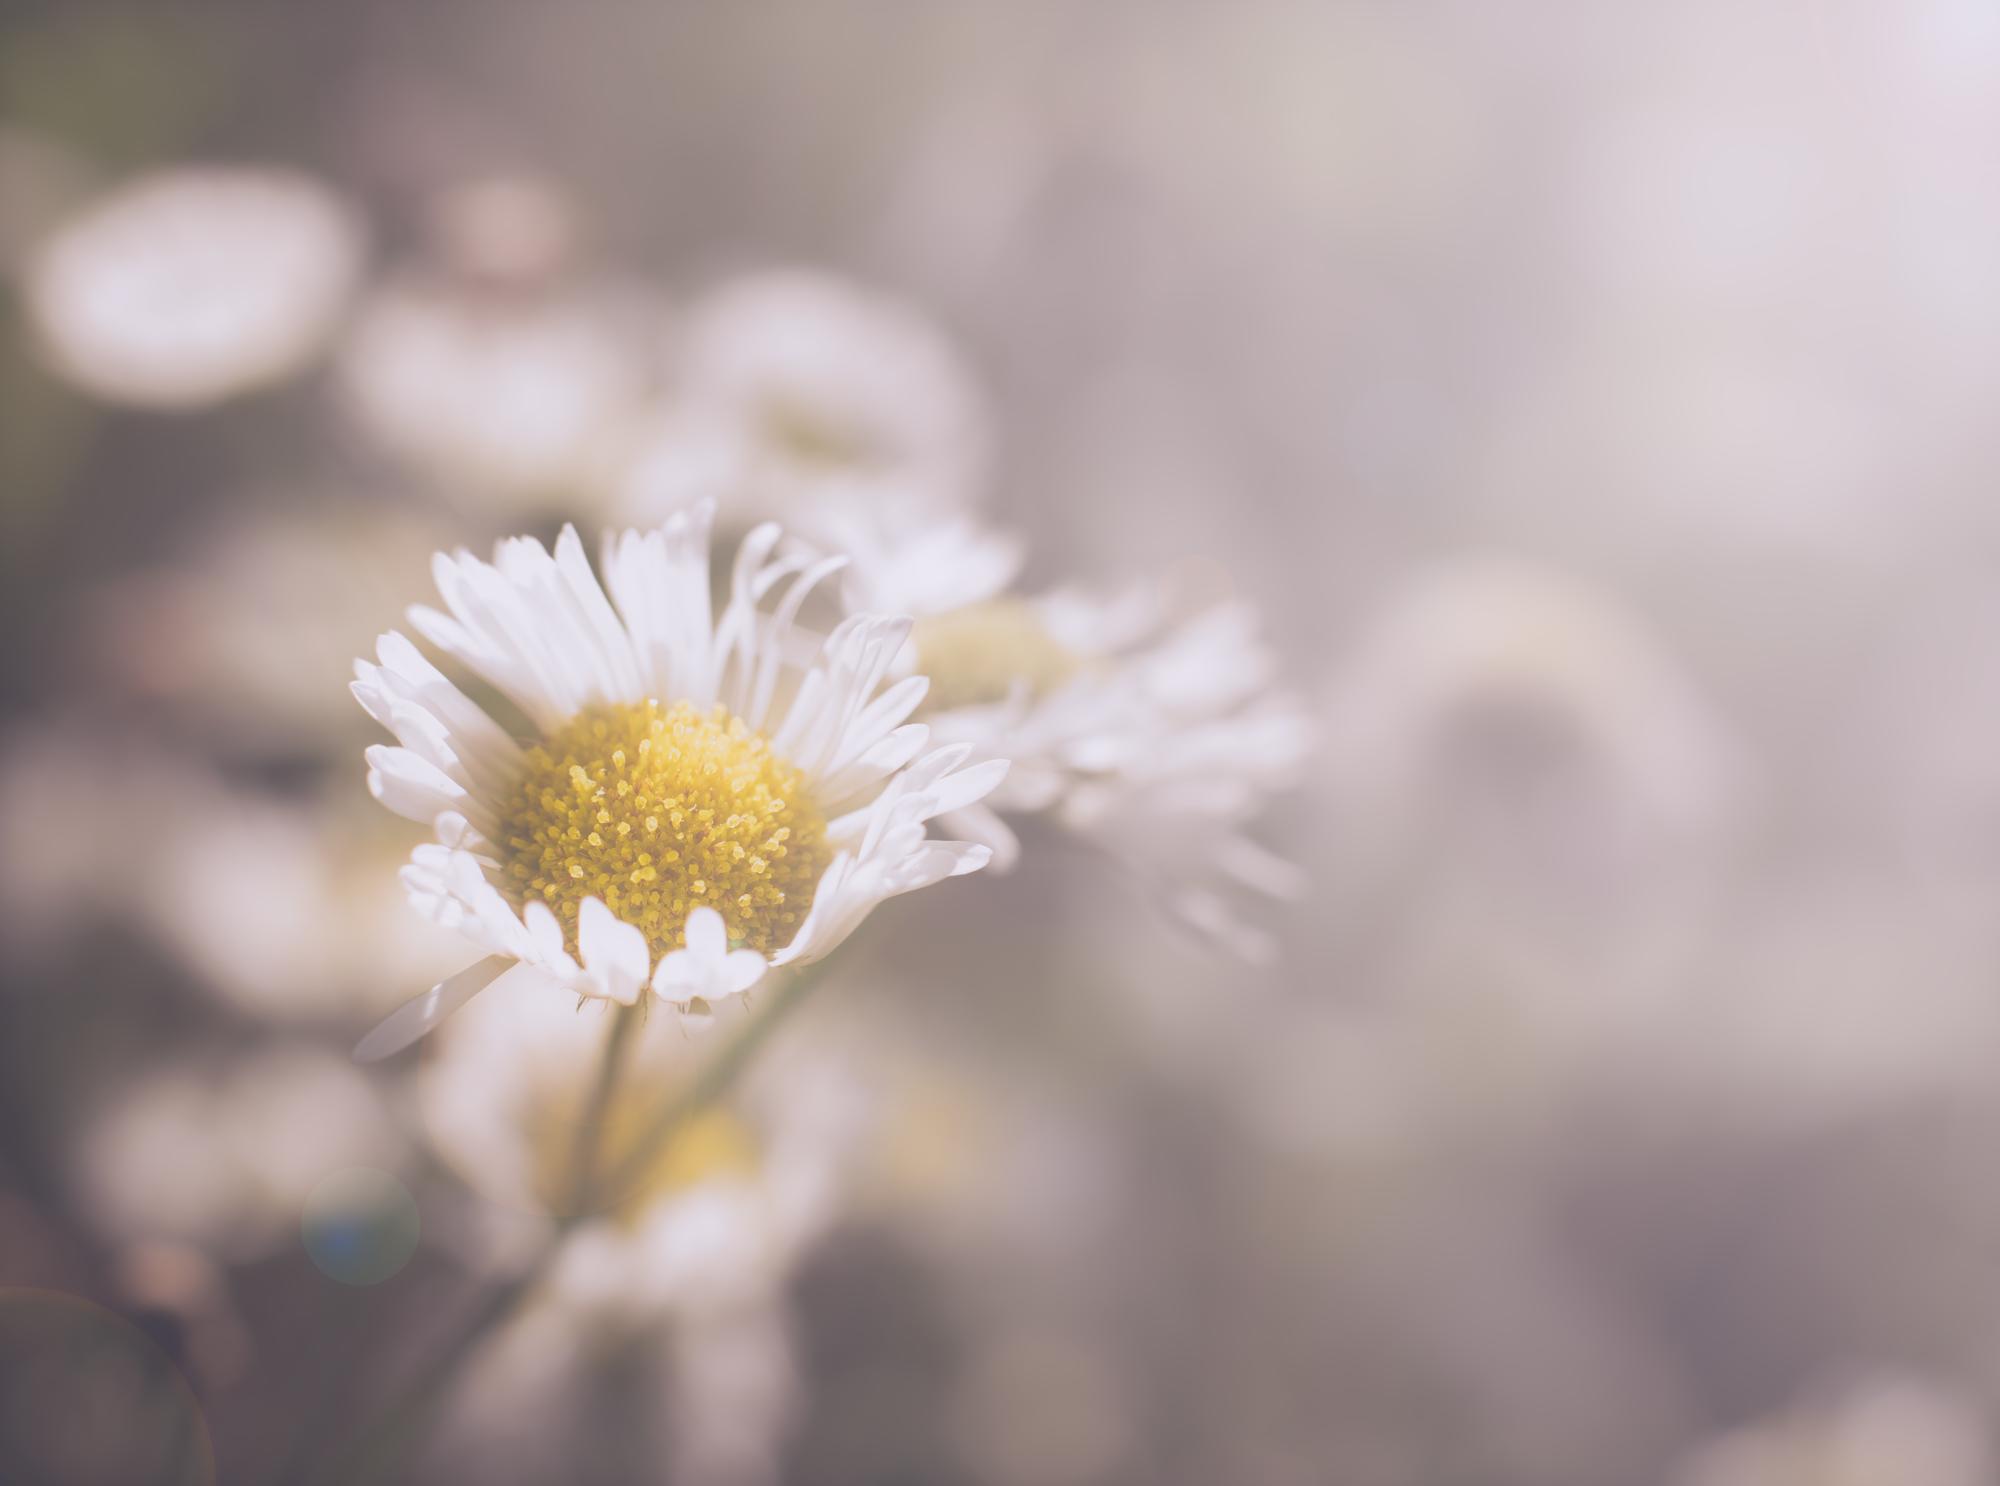
nature, branch, blossom, light, plant, photography, sunlight, flower, petal, bloom, daisy, europe, color, macro, peace, serene, nikon, closeup, flora, wildflower, close up, happiness, fleur, passion, soft, nikkor, d750, quiet, douceur, parfum, bientre, curuyann, nikond750, plaisir, softness, scent, perfume, treasure, pleasure, macro photography, flowering plant, daisy family, plant stem, land plant